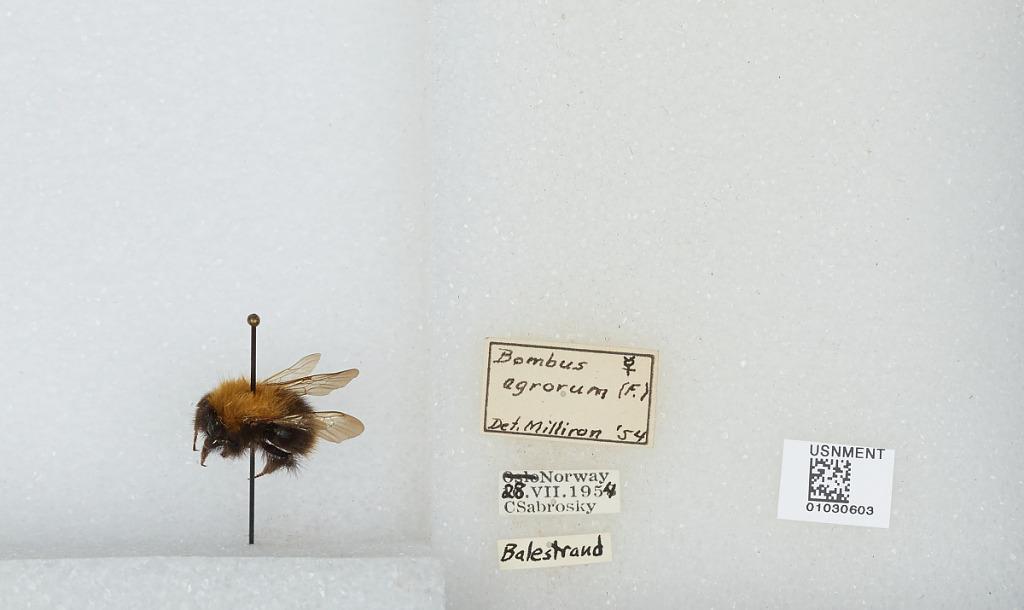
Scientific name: Bombus (Thoracobombus) pascuorum (Scopoli)
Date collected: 1954-7-28
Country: Norway
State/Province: Vestland
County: Sogndal
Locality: Balestrand
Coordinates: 61.2094, 6.5358
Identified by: Milliron